2007–08 UCI Track Cycling World Cup Classics – Round 3 – Women's scratch

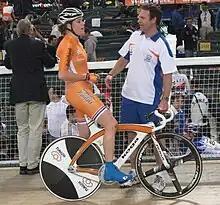
Ellen van Dijk after the race

World Cup standings after 3 of 4 2007–08 World Cup races.